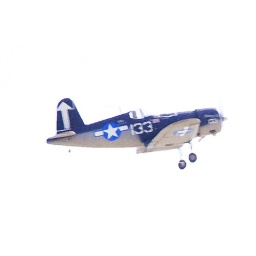
Model radio controlled airplane flying above the RC Flying Field